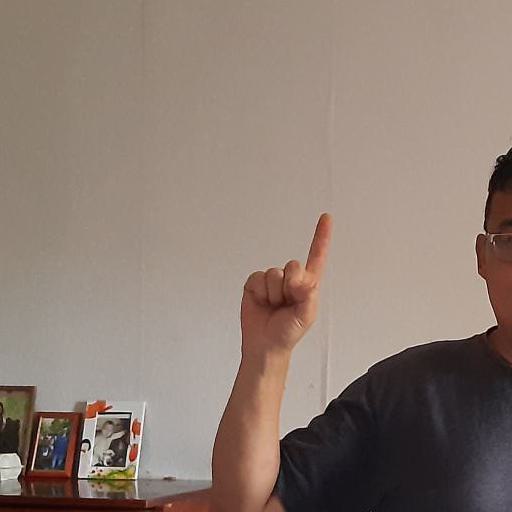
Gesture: one